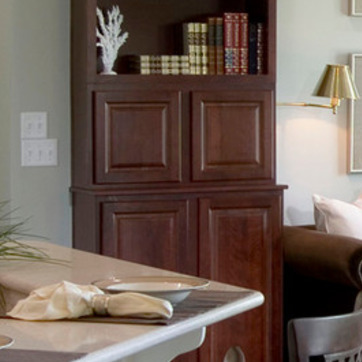
Material: wood